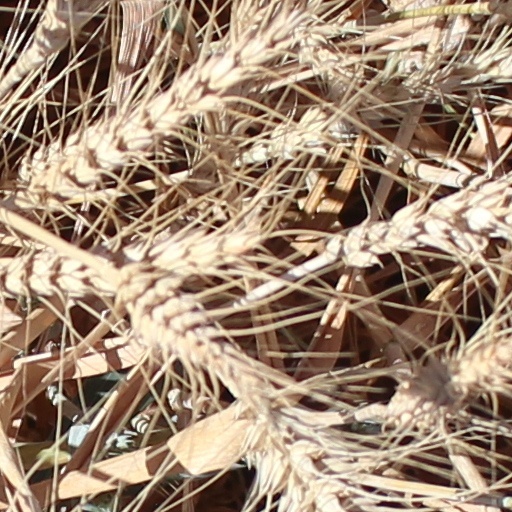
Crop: wheat